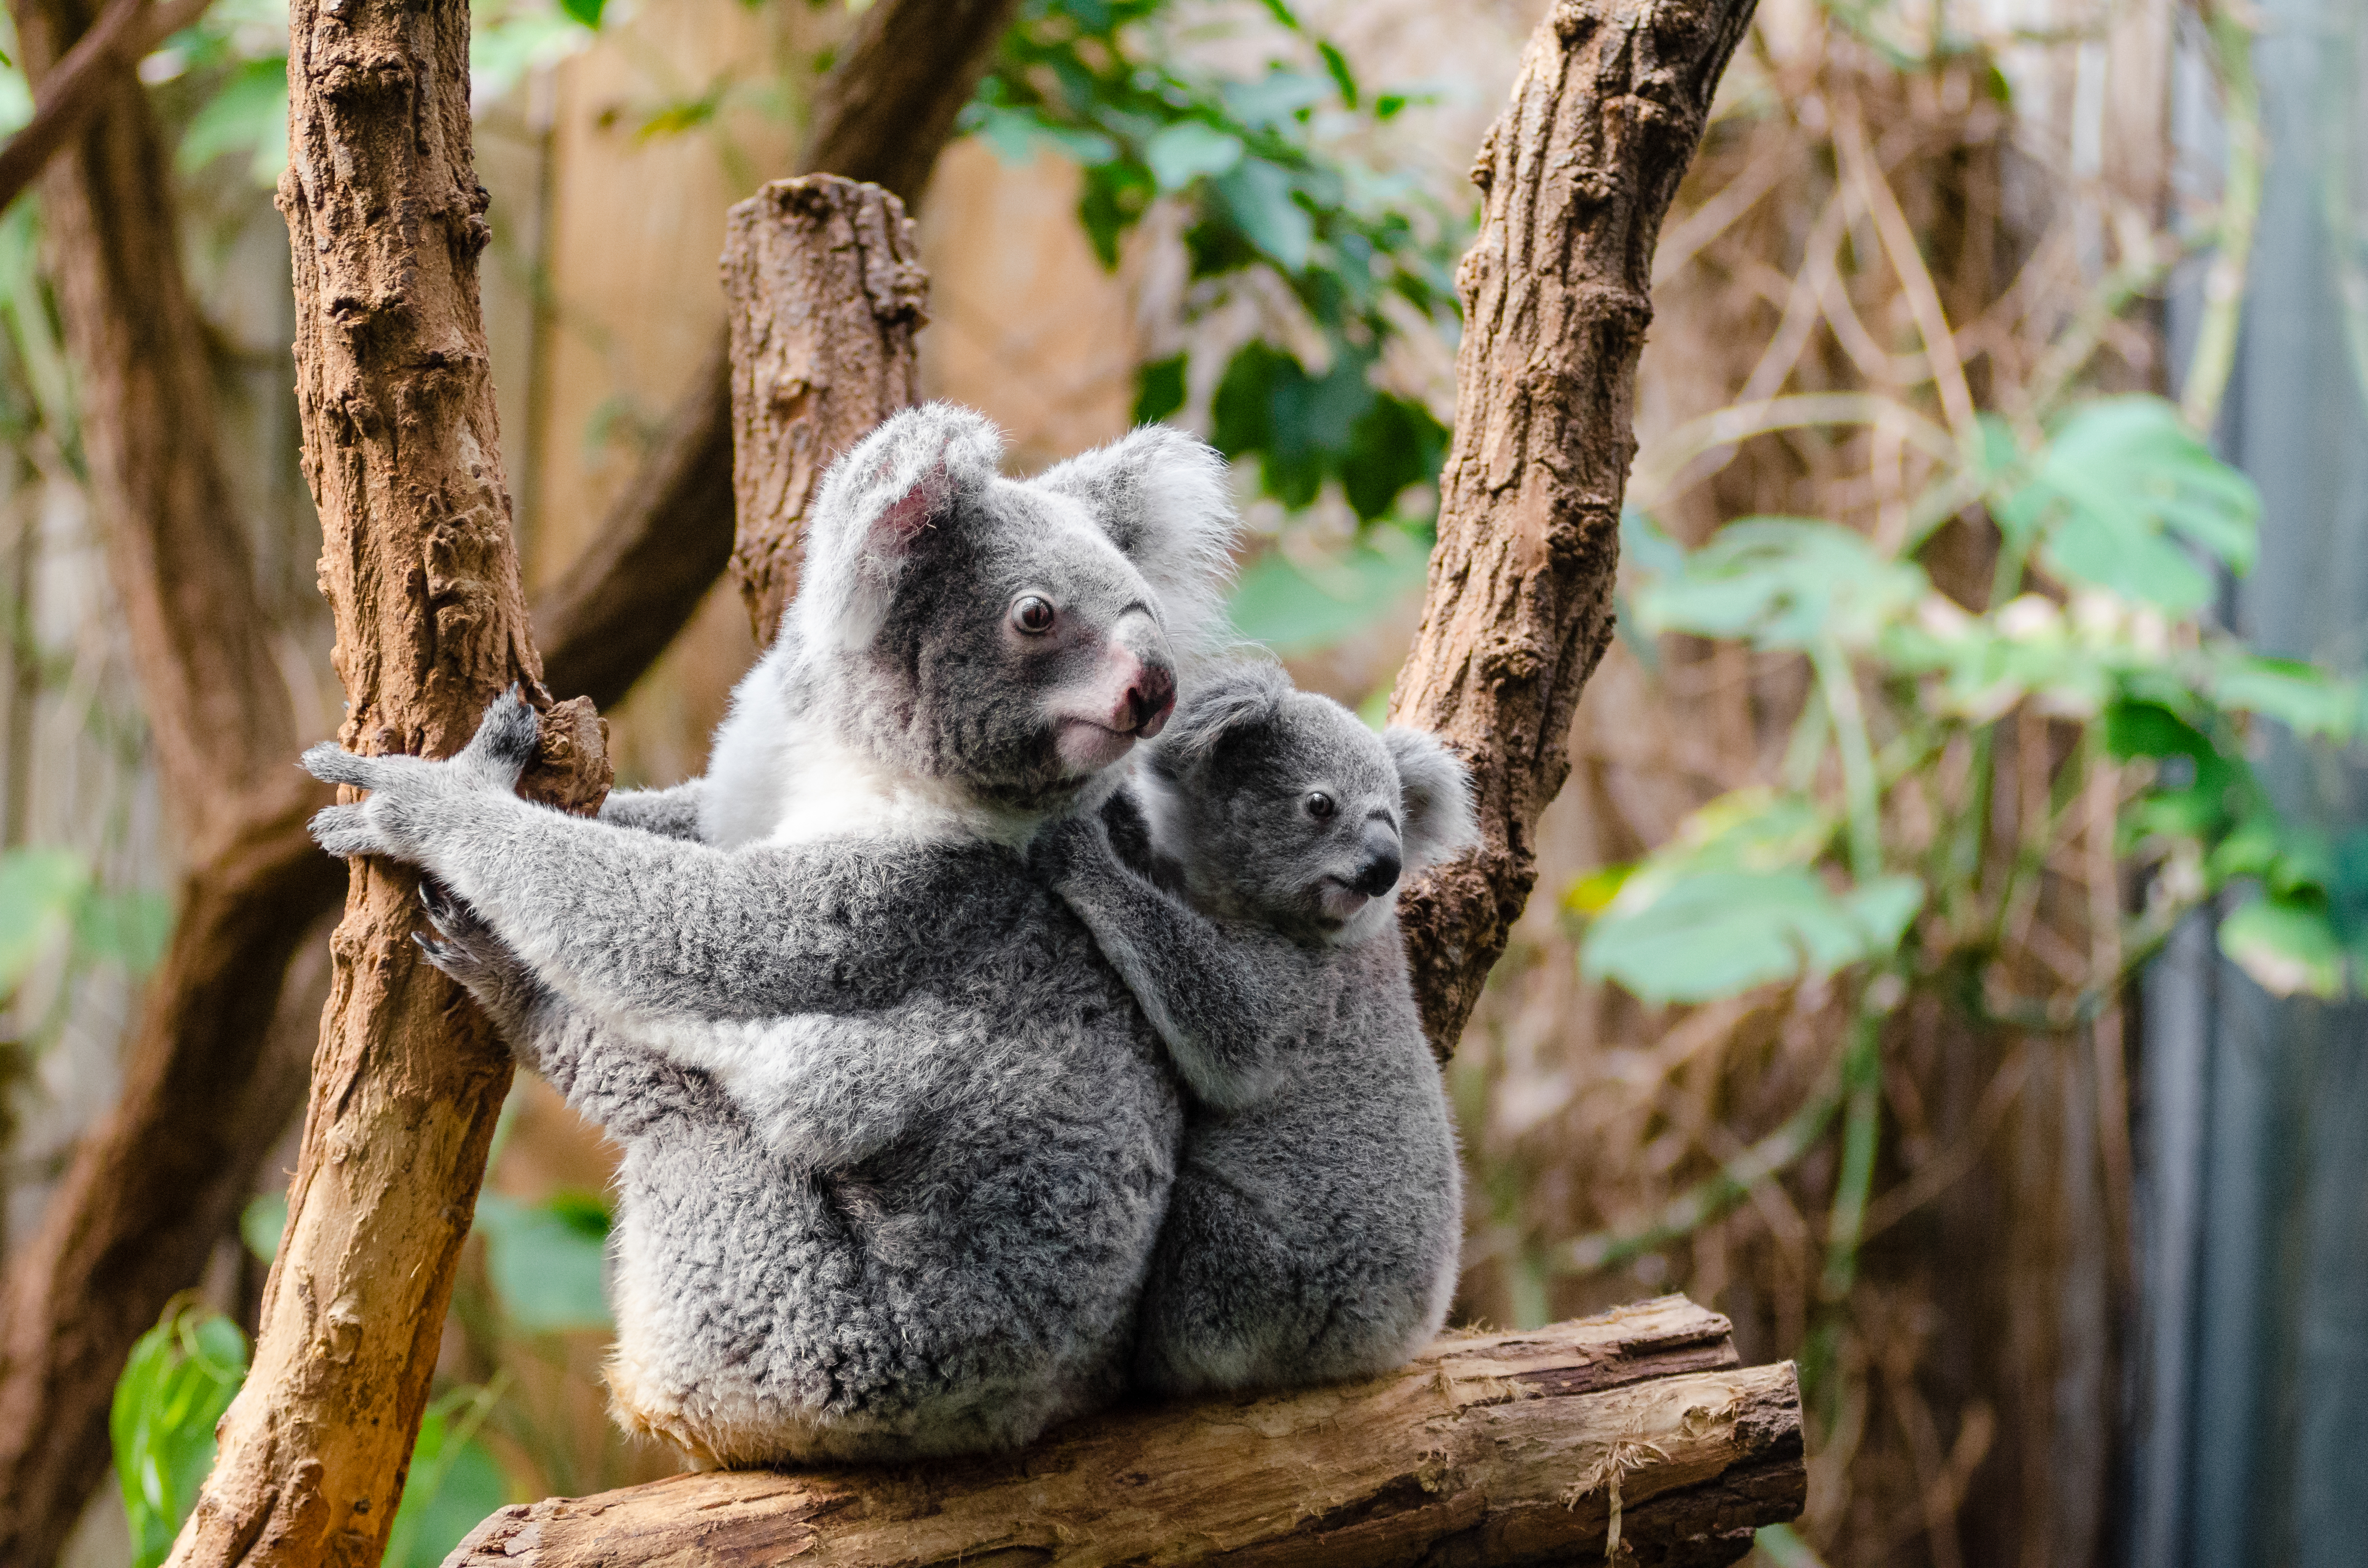
tree, branch, animal, cute, wildlife, zoo, fur, small, mammal, baby, fauna, primate, family, eyes, lazy, mother, animals, furry, vertebrate, zoom, tier, fell, augen, tiere, baum, adorable, niedlich, tierpark, jungtier, pelzig, klein, faul, slow, familie, koala, marsupial, mutter, herzlich, langsam, beuteltier, portr t, new world monkey